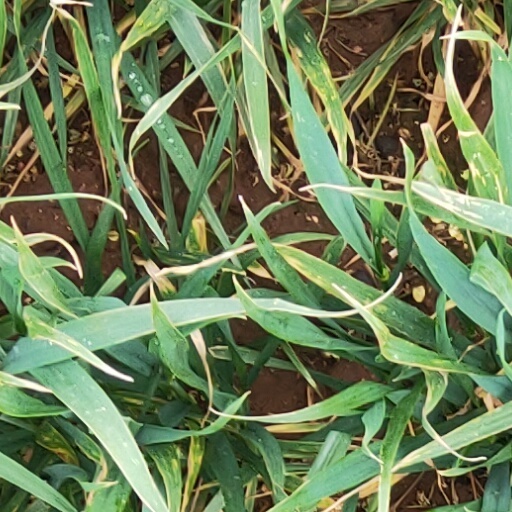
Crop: wheat